David Tennant (politician)

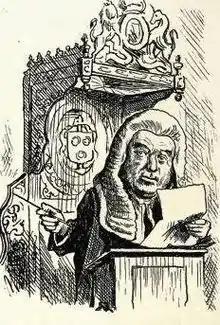
Caricature of David Tennant as Speaker. Cape Lantern publication.

The Cape Colony had only recently been brought under responsible government, and parliamentary procedure was seen as being in need of reform and streamlining to accommodate an expanding territory, a rapidly growing economy, and an increased political independence from Britain.